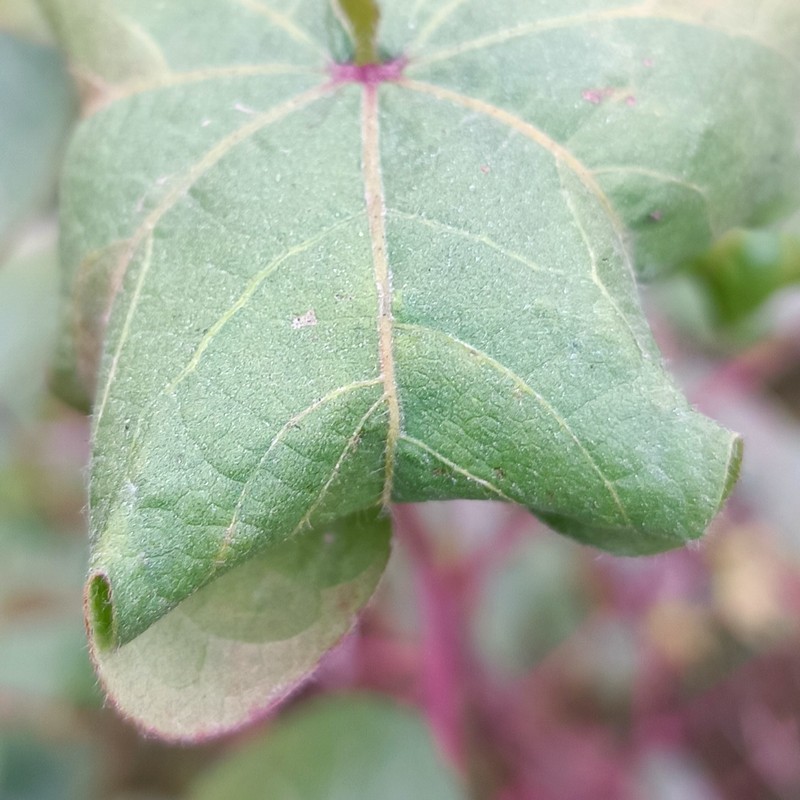
Label: Curl Virus